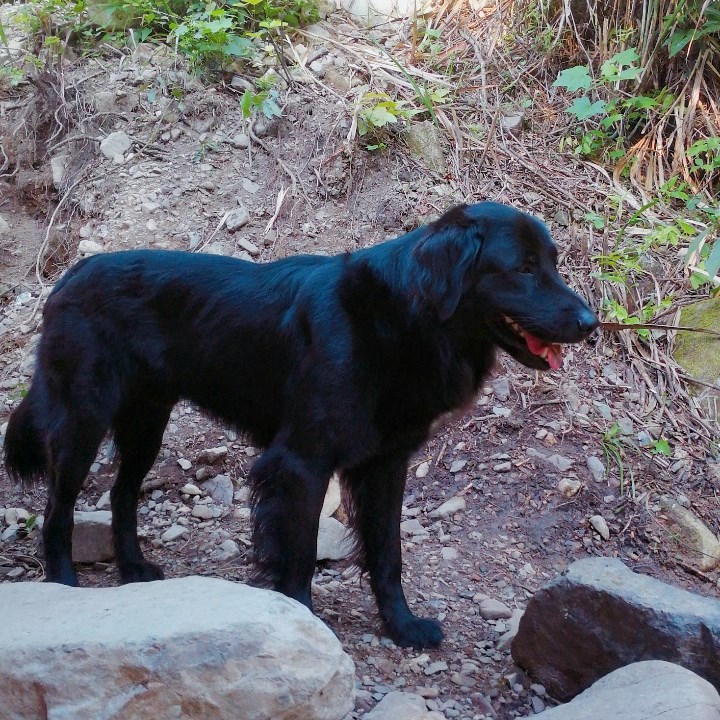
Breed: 5355-n000126-golden_retriever